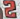
Number: 2